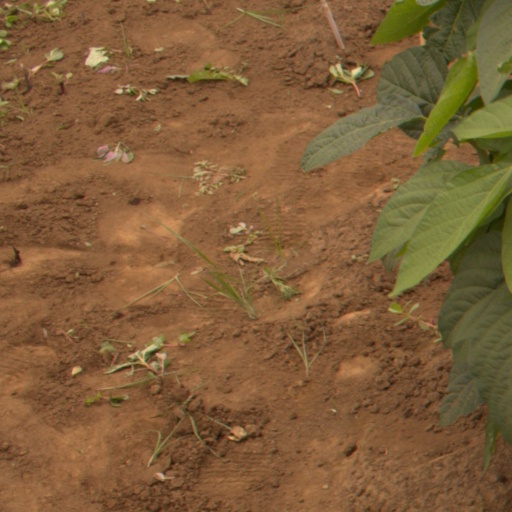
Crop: soybean